Clerestory

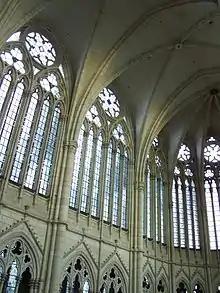
The clerestory of Amiens Cathedral in northern France

Clerestories appear to originate in Egyptian temples, where the lighting of the hall of columns was obtained over the stone roofs of the adjoining aisles, through gaps left in the vertical slabs of stone. They appeared in Egypt at least as early as the Amarna Period. Minoan palaces in Crete such as Knossos employed lightwells in addition to clerestories.